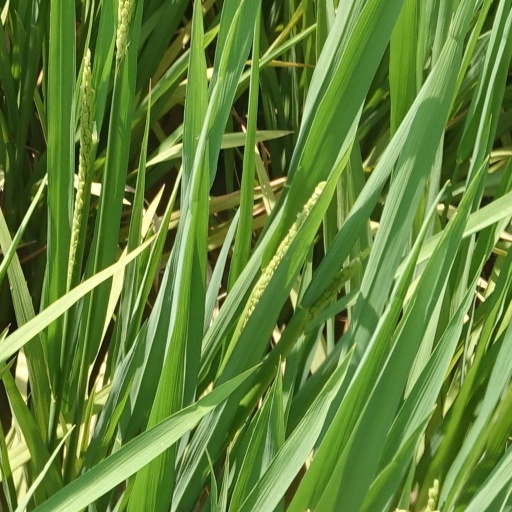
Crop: rice